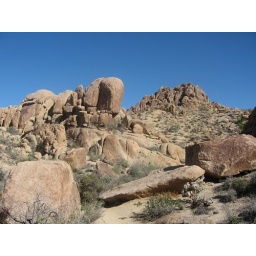
hiking thru and over joshua tree rocks